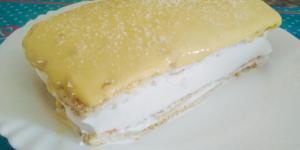
postre massini